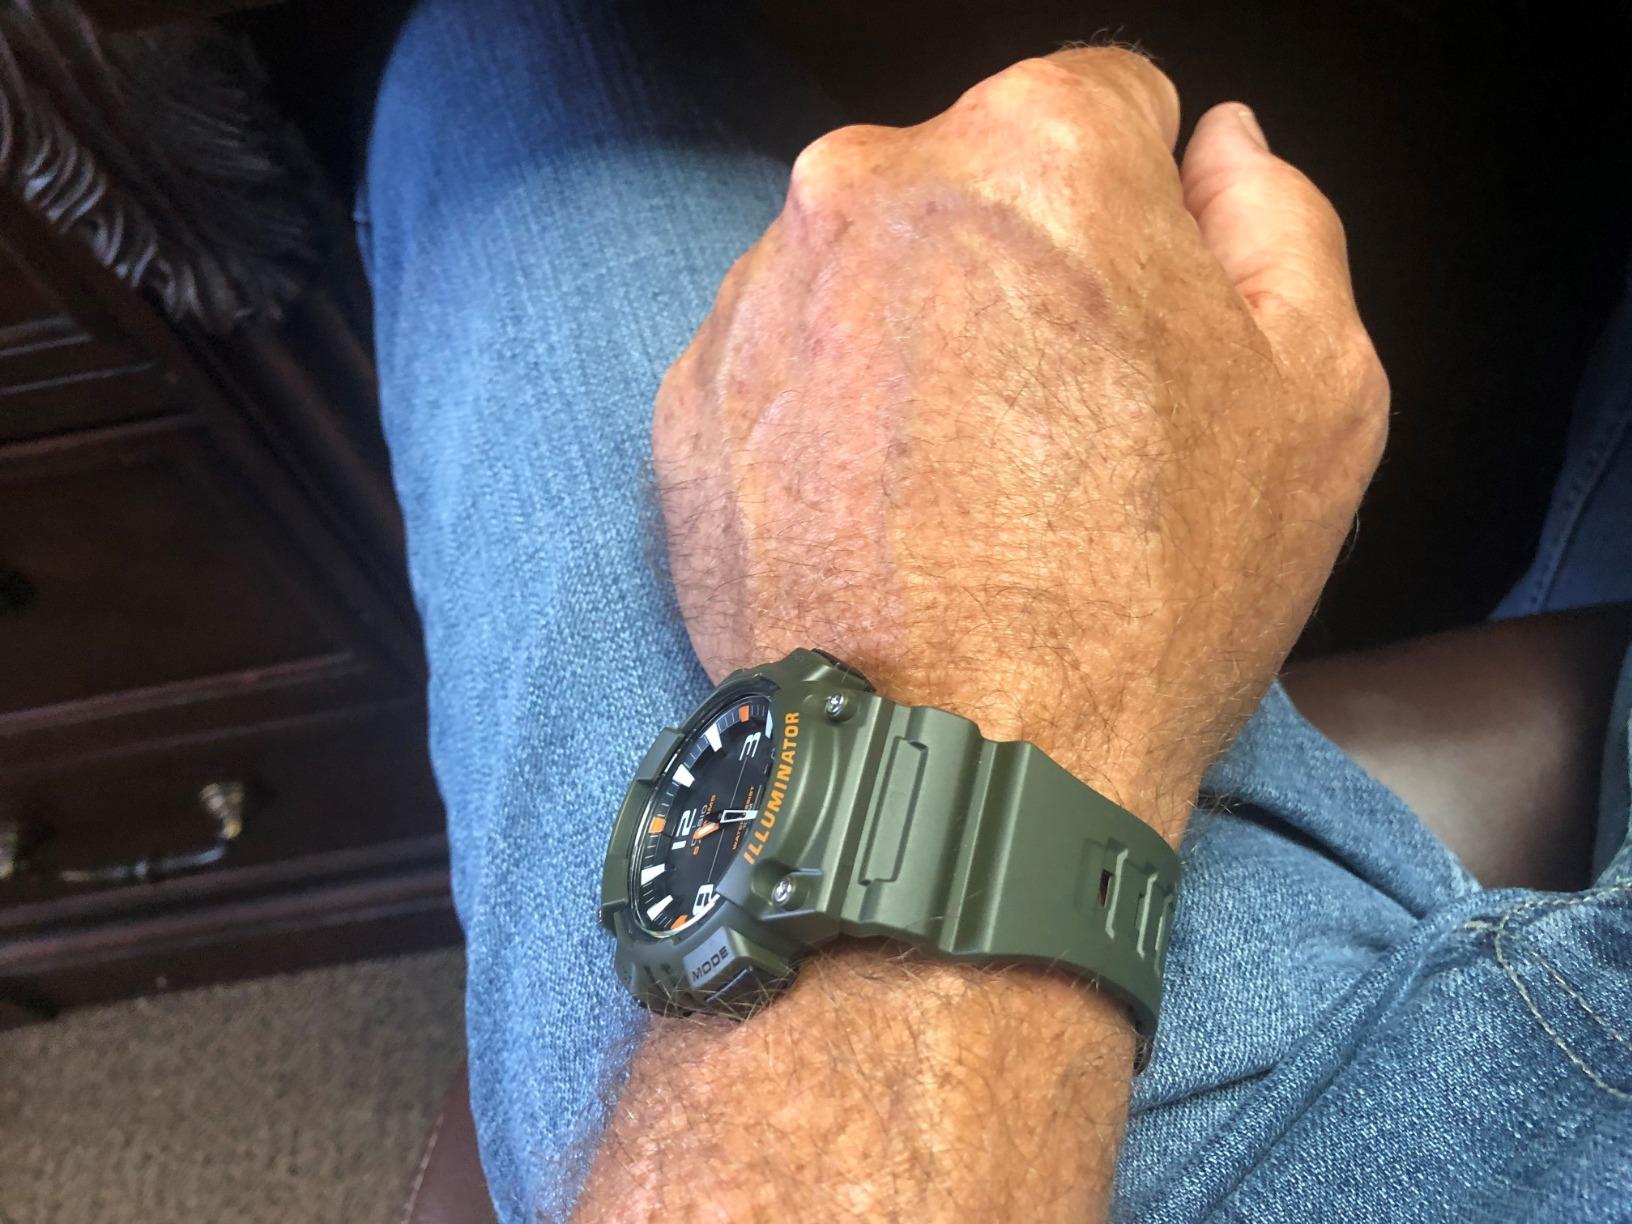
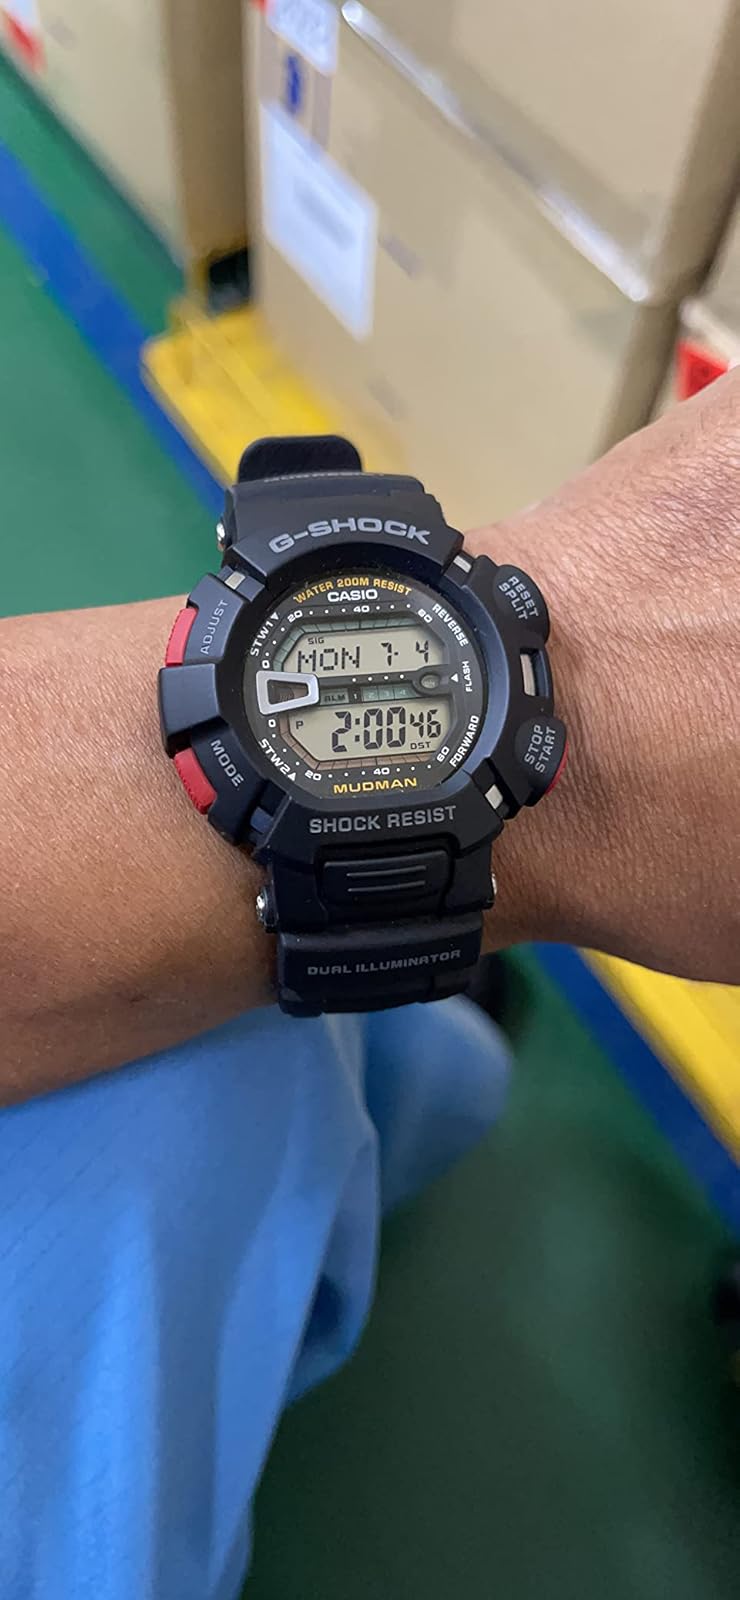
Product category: accessories_watch
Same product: no